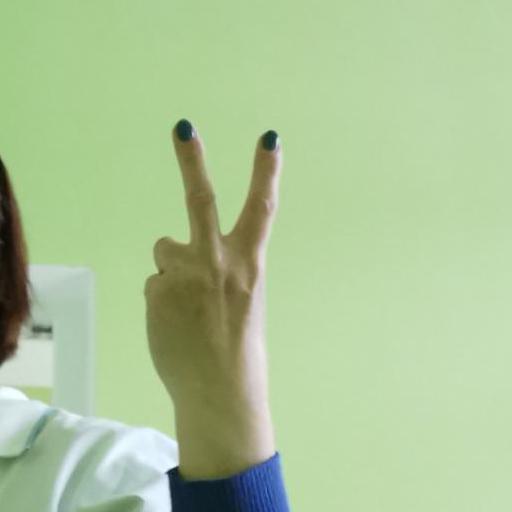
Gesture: peace_inverted